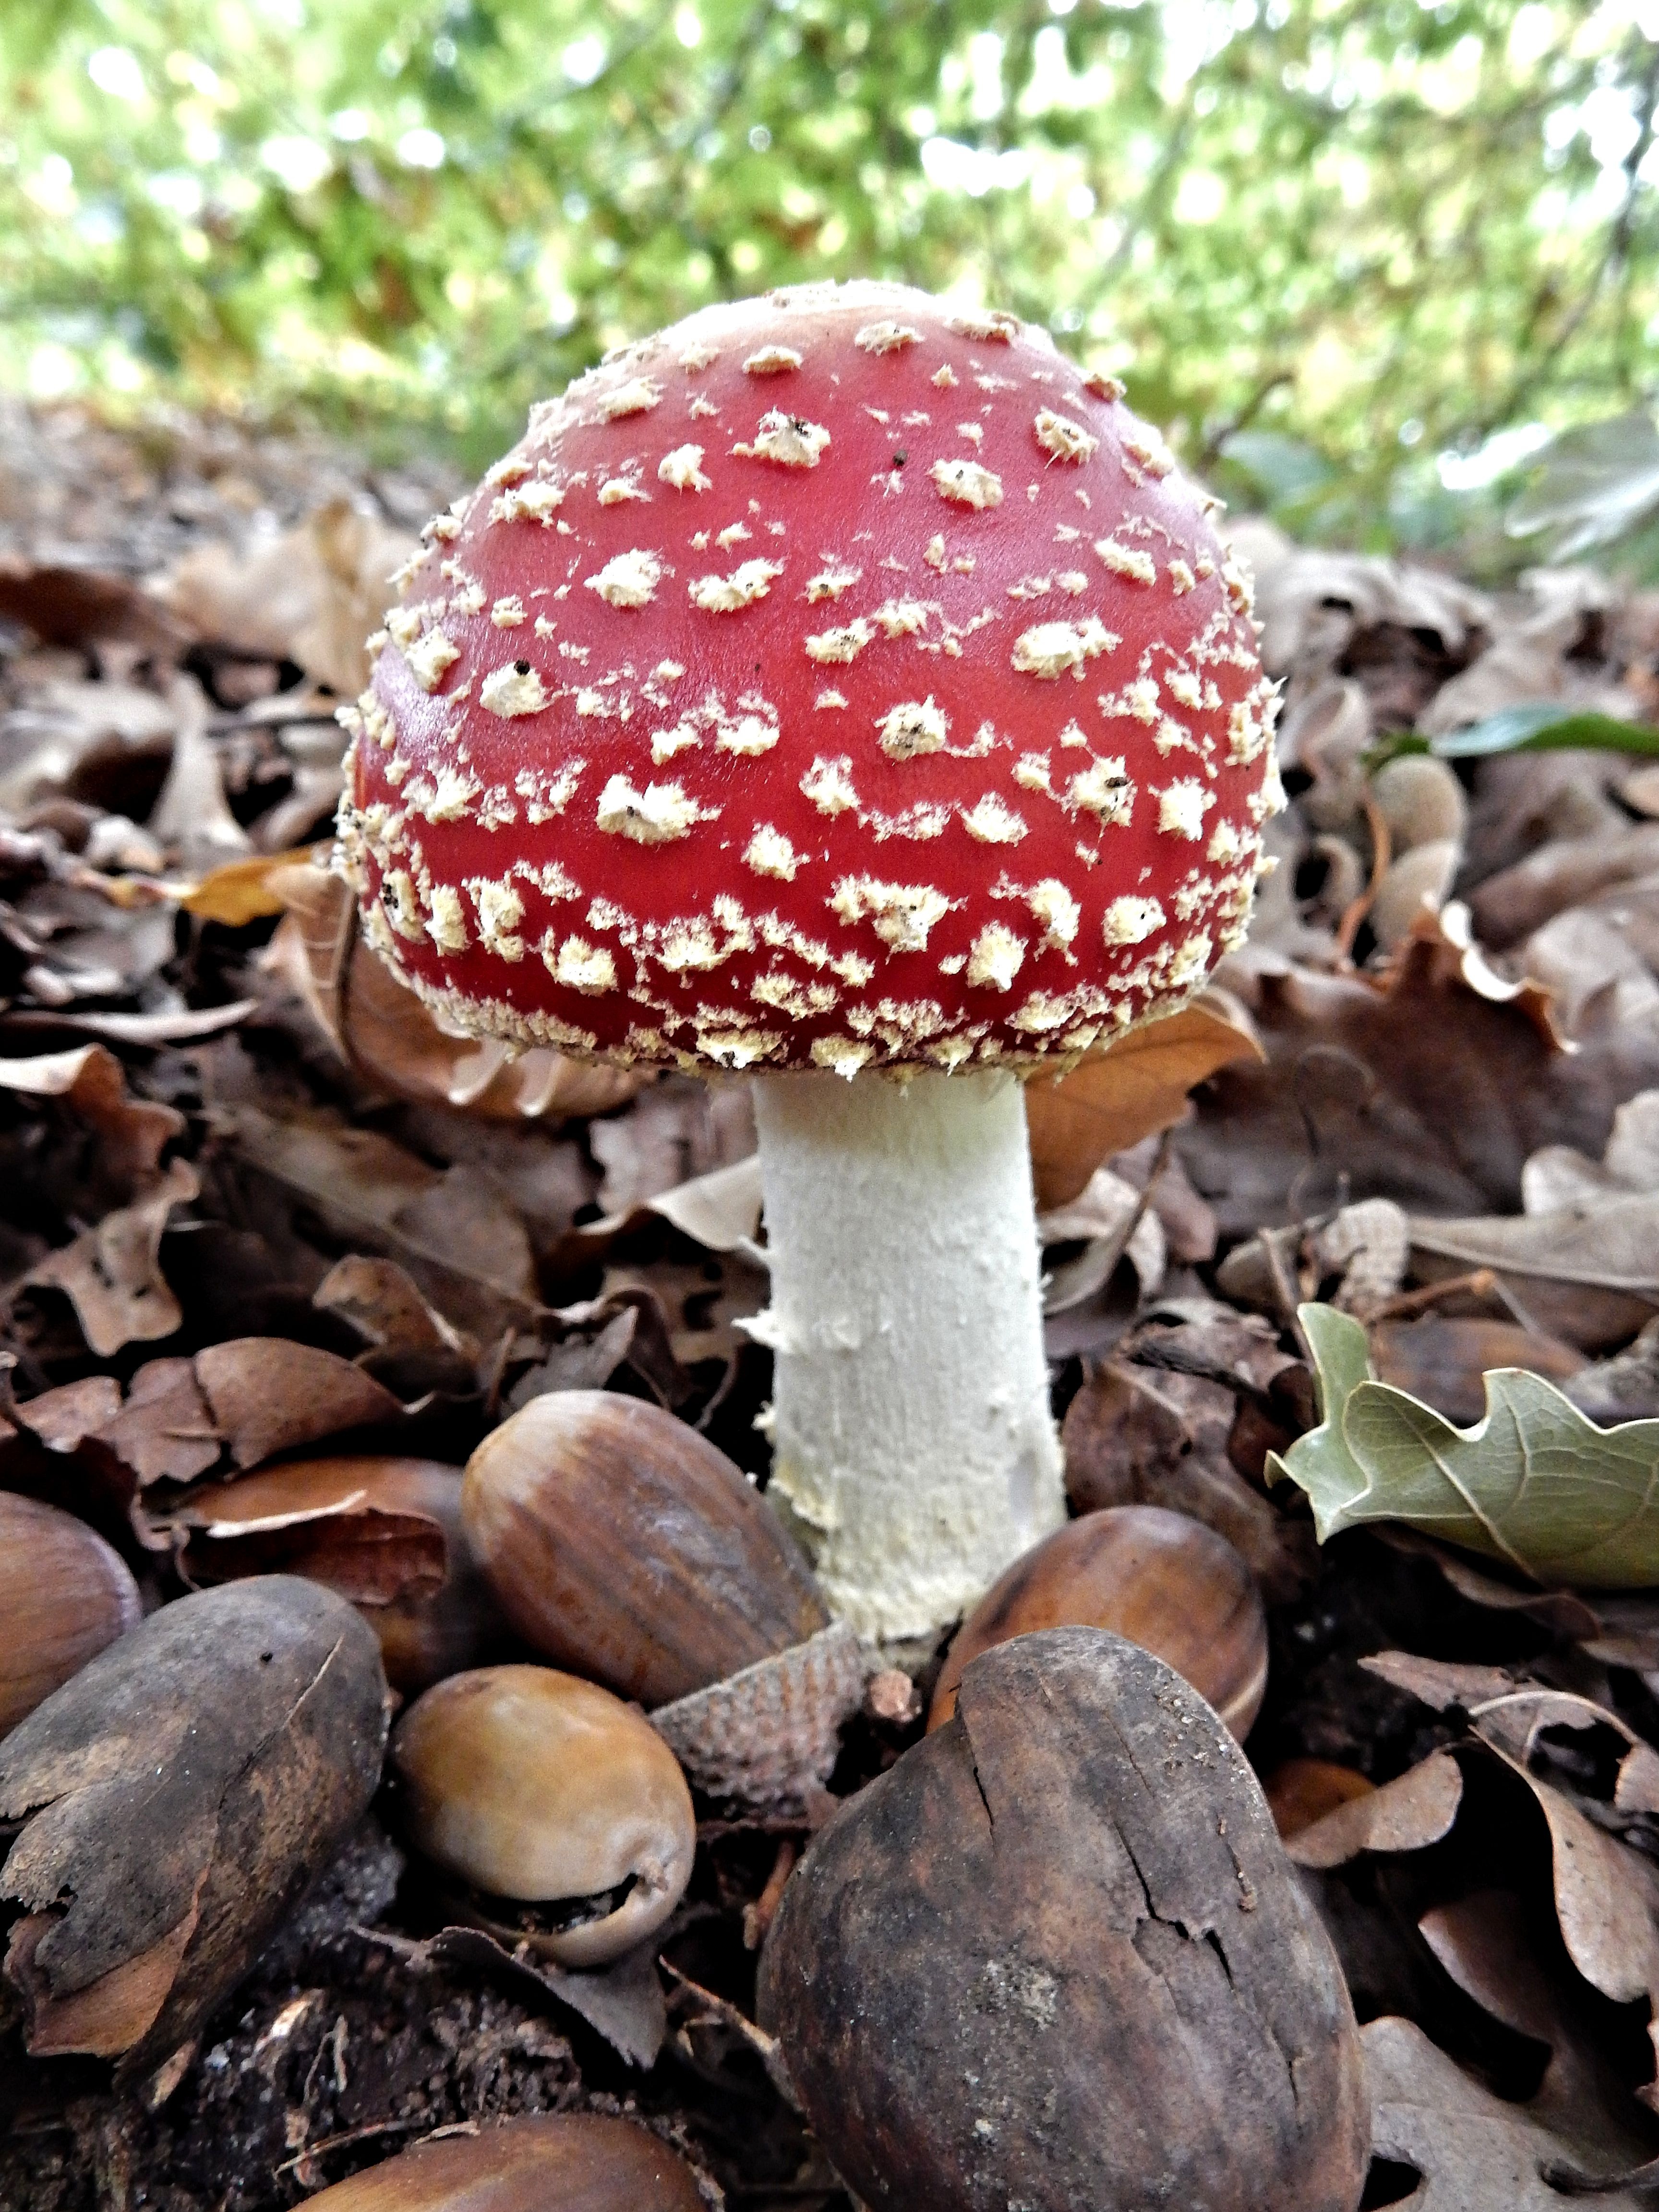
nature, forest, grass, ground, leaf, fly, environment, red, biology, natural, autumn, mushroom, toadstool, colorful, acorn, outdoors, fungus, spotted, fungi, cap, fly agaric, litter, toxic, poison, agaric, bolete, auriculariales, agaricus, poisonous, matsutake, oyster mushroom, edible mushroom, shiitake, medicinal mushroom, agaricomycetes, agaricaceae, champignon mushroom, penny bun